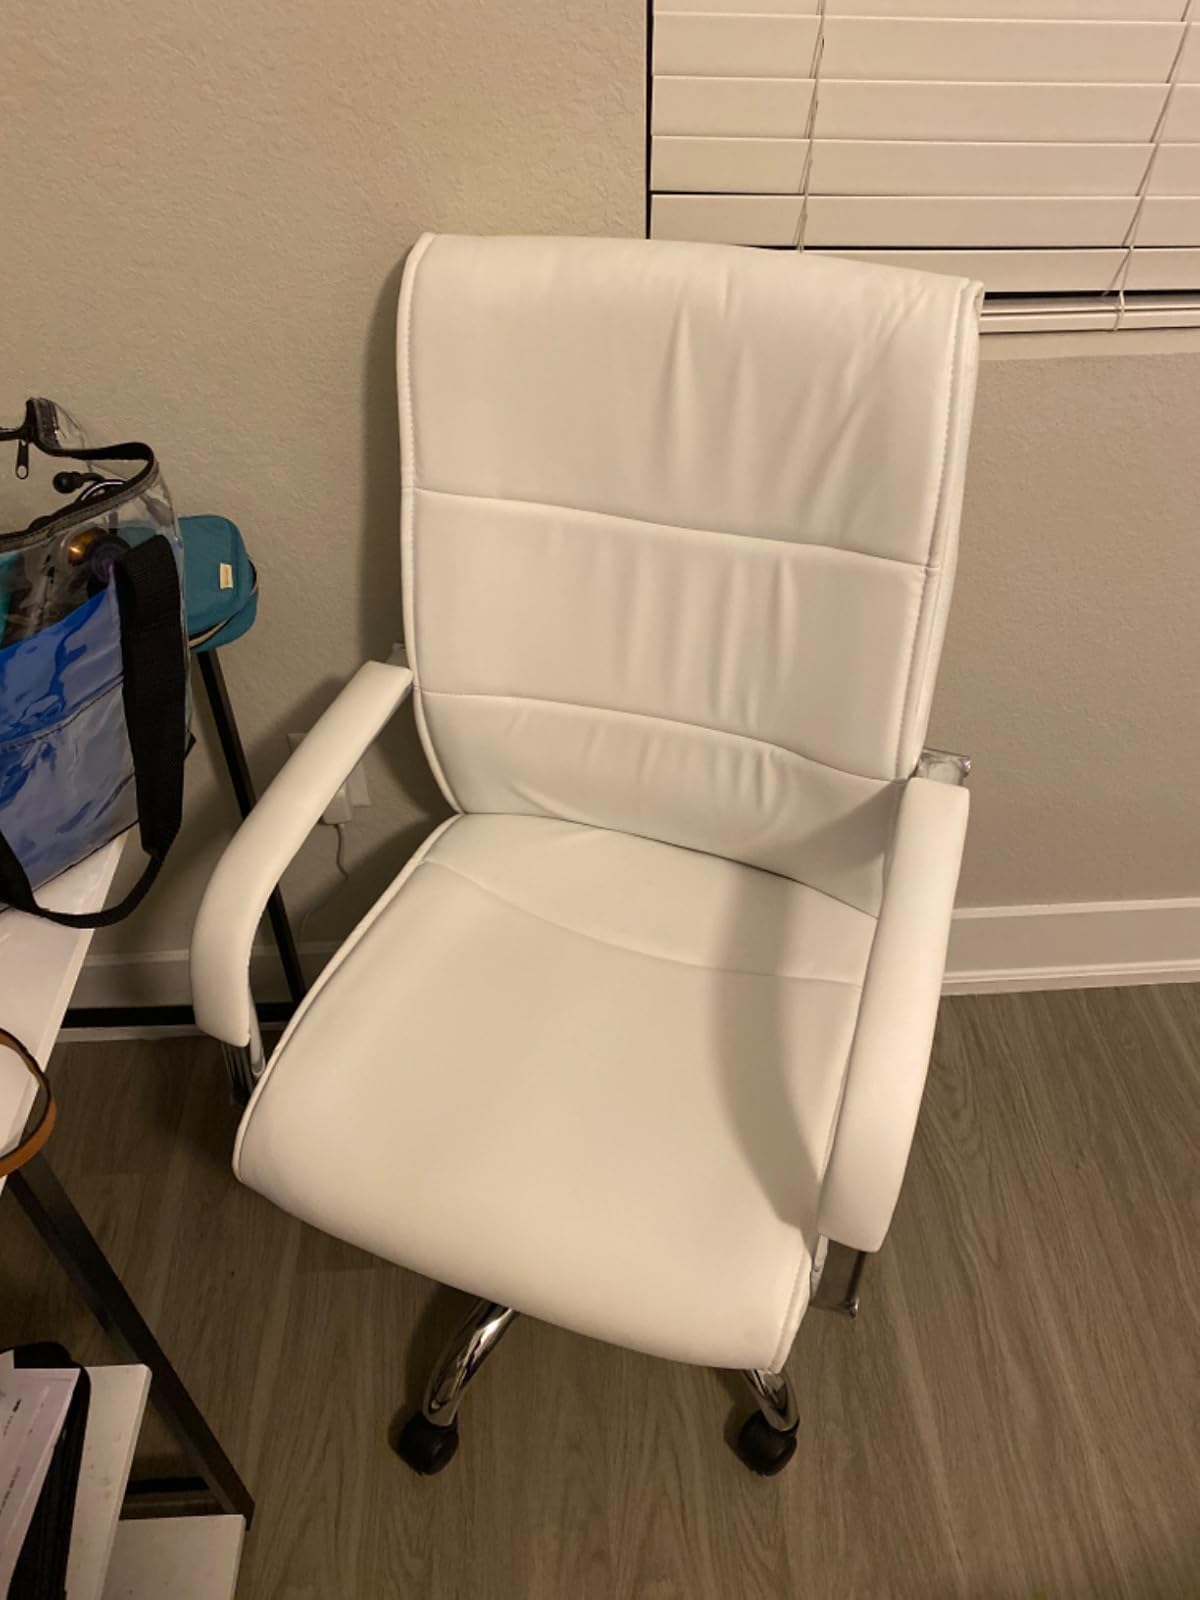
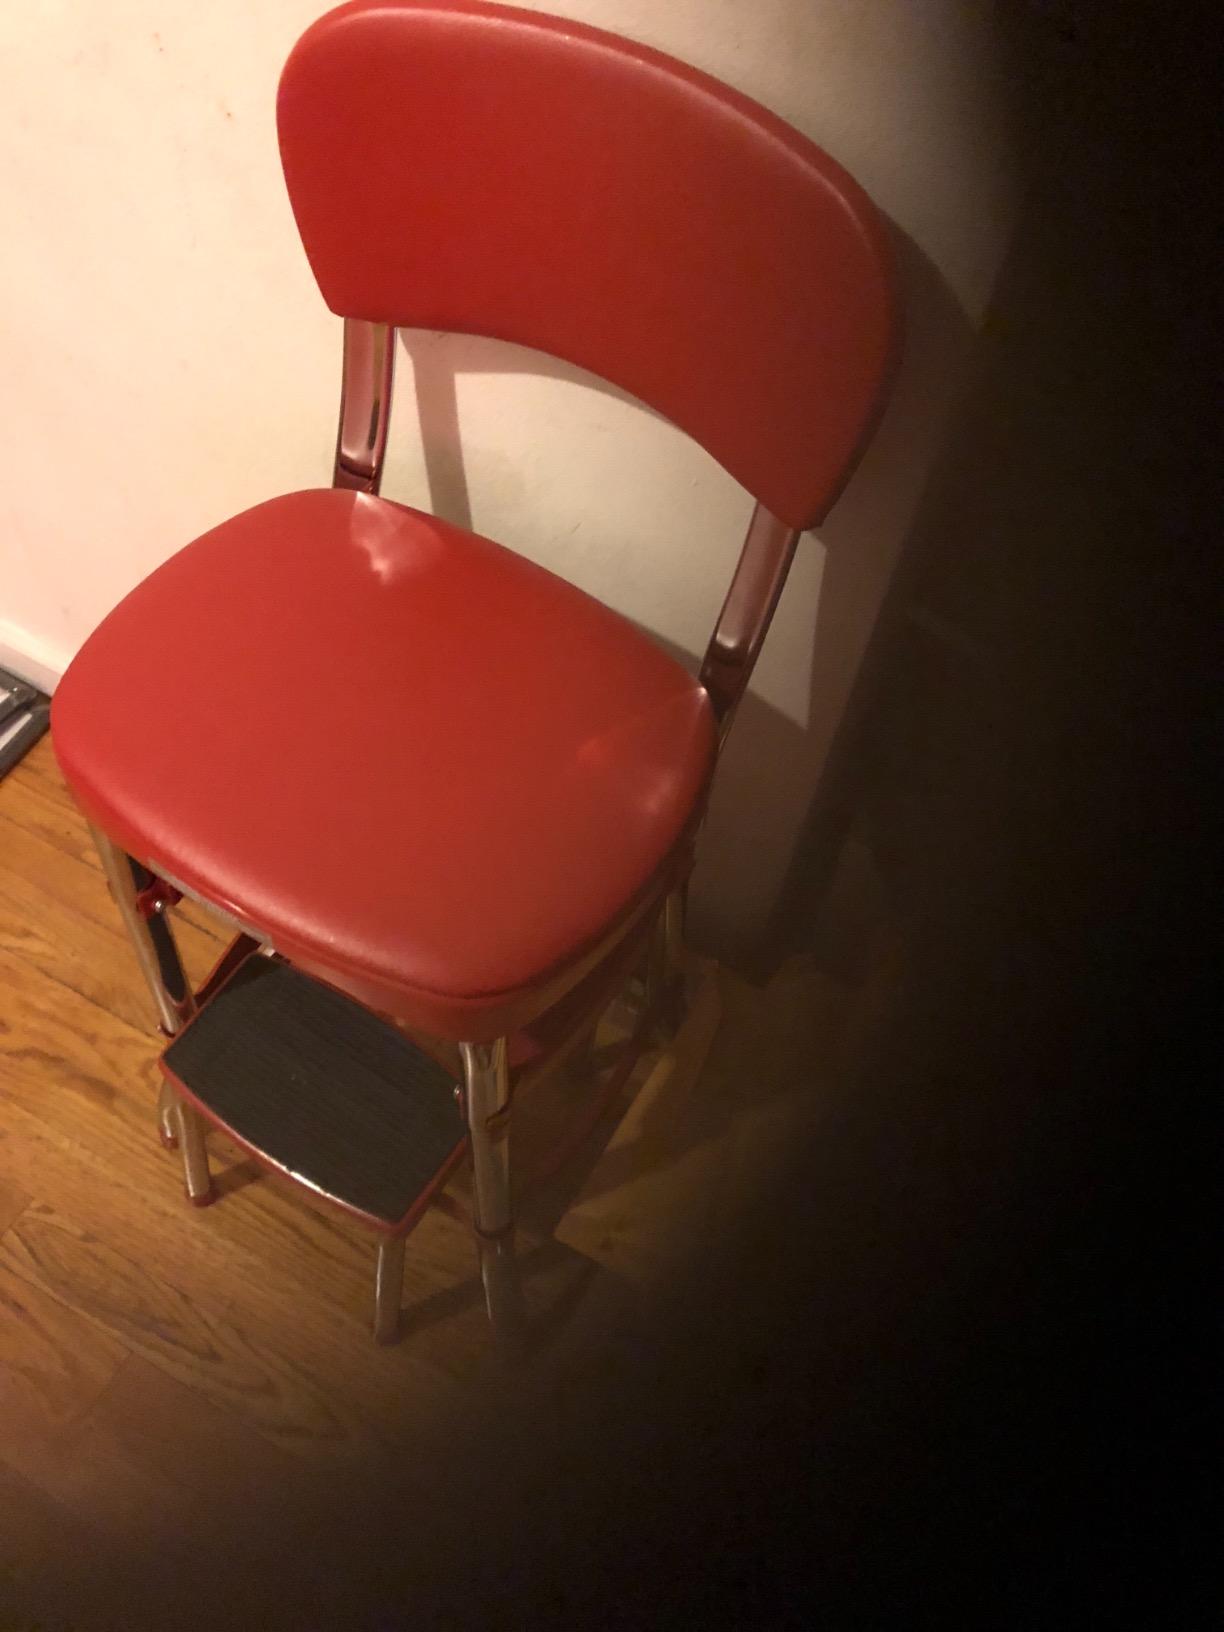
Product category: items_chair
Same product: no